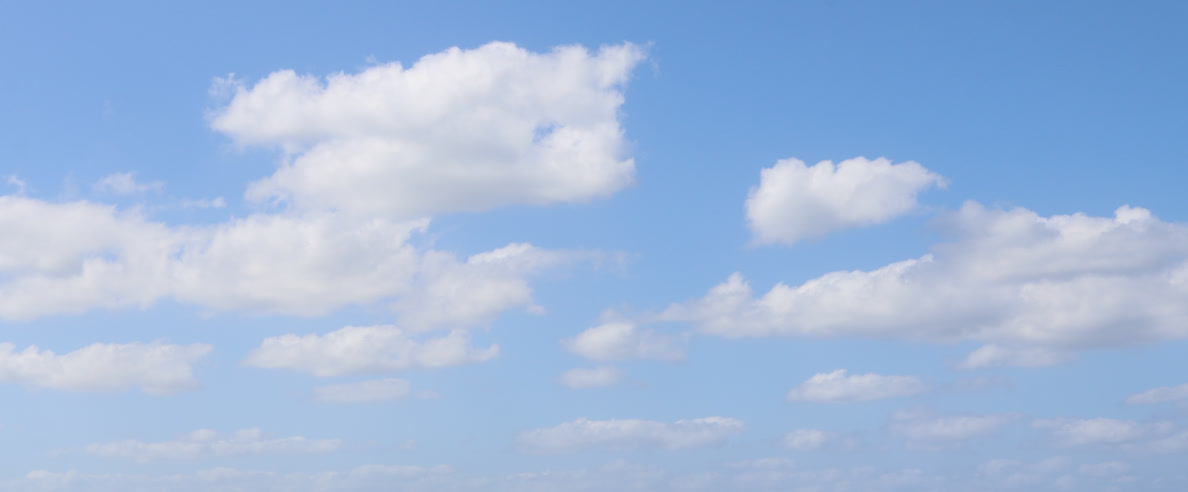
Cloud type: Cumulus